List of Final Destination characters

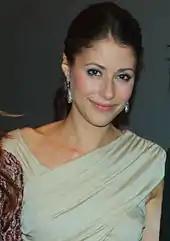

Ashley Freund and Ashlyn Halperin are two of the survivors of the Devil's Flight roller coaster crash, and the first and second survivors to die.